American Indian Wars

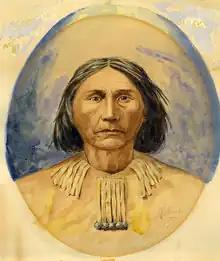
Nisqually Chief Leschi was hanged for murder in 1858. He was exonerated by Washington State in 2004.

The Lamar Administration was known for its failed and expensive Indian policy; the cost of the war with the Indians exceeded the annual revenue of the government throughout his four-year term. It was followed by a second Houston administration, which resumed the previous policy of diplomacy. Texas signed treaties with all of the tribes, including the Comanches. In the 1840s and 1850s, the Comanches and their allies shifted most of their raiding to a weak and newly independent Mexico. Comanche armies numbering in the hundreds raided deep into Mexico for horses and captives and used Texas as a safe haven from Mexican retaliation (see Comanche–Mexico Wars).